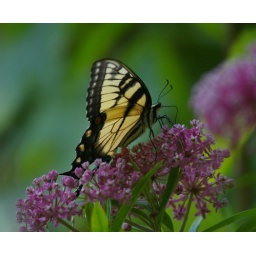
This yellow butterfly landed on these pretty purple flowers at the Veteran's Park in Mentor, OH